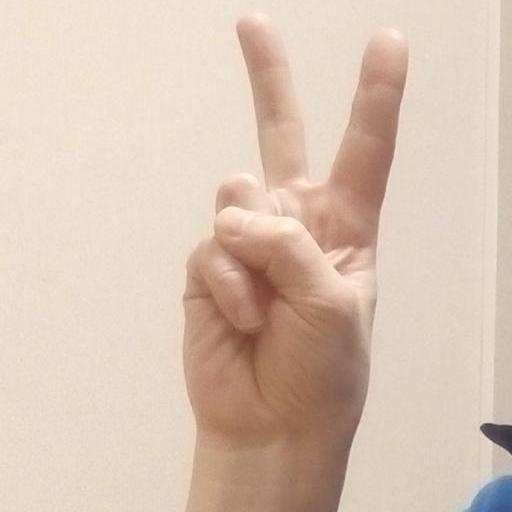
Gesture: peace